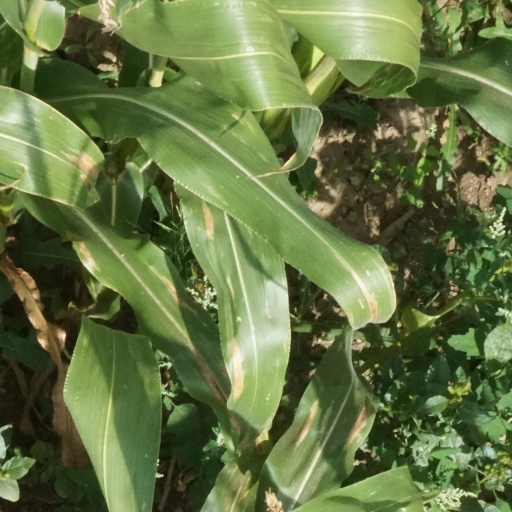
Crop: maize; corn